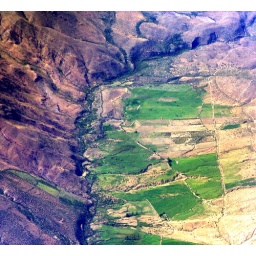
A touch of green against the rock and the arid sections.